Natascha Wodin

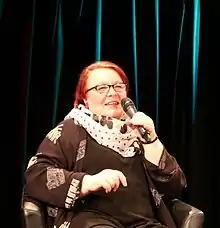
Natascha Wodin in 2016

Natascha Wodin (born 8 December 1945) is a German writer of Ukrainian origin. She was born in Fürth, Bavaria in 1945 to parents who had been forced labourers under the Nazi regime. She grew up in a camp for displaced persons. Following her mother's suicide, she was raised in a Catholic home for girls. She worked as a telephone operator and stenographer before becoming an interpreter and translator of Russian in the early 1970s.